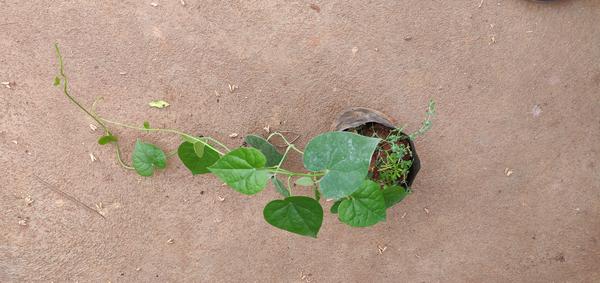
Plant: Amruta_Balli